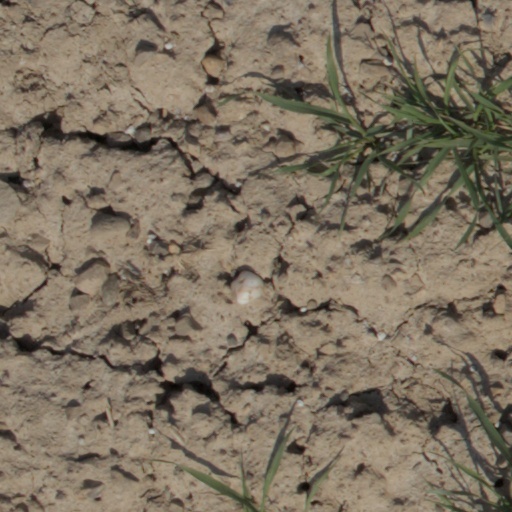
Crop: wheat